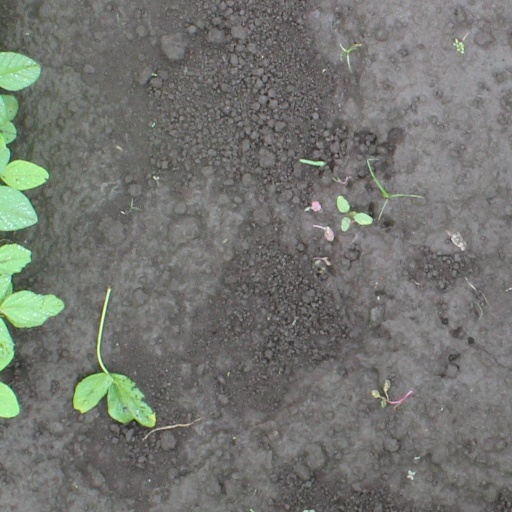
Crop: soybean